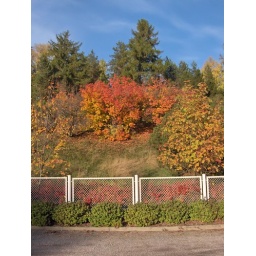
Side of the road with the most amazing shades of rust, yellow and reds framed by t he clear blue sky.